Lowell Ranger Station

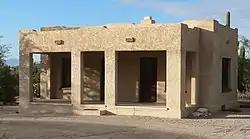
Office building at ranger station, Coronado National Forest

The Lowell Ranger Station compound is in the Coronado National Forest of southern Arizona, United States. It is located in Pima County, near Tucson.